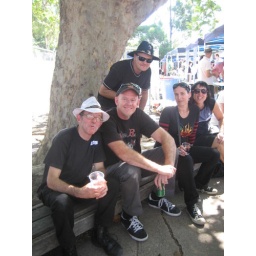
The boys under their tree